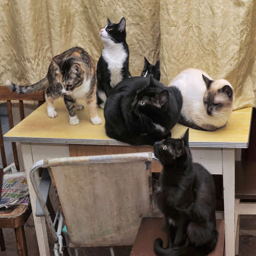
many cats in the apartment